Vayeshev

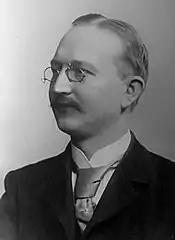
Gunkel

The Rabbis of the Midrash debated whether the report of Genesis 39:21, “And the Lord was ("vayehi") with Joseph,” signified an occurrence of trouble or joy. Rabbi Simeon ben Abba said in the name of Rabbi Johanan that wherever the word "and it came to pass" ("vayehi") occurs, it signifies the occurrence of either trouble or joy—if of trouble, of unprecedented trouble; if of joy, of unprecedented joy. Rabbi Samuel bar Nahmani made a further distinction that wherever "and it came to pass" ("vayehi") is found, it refers to trouble; where "and it shall be" ("vehayah") is found, it refers to joyous occasions. But the Rabbis of the Midrash objected that Genesis 39:21 says, "And the Lord was ("vayehi") with Joseph"—surely not an indication of trouble. Rabbi Samuel bar Nahmani answered that Genesis 39:21 reported no occasion for joy, as in Genesis 40:15, Joseph recounted, "They . . . put me into the dungeon."